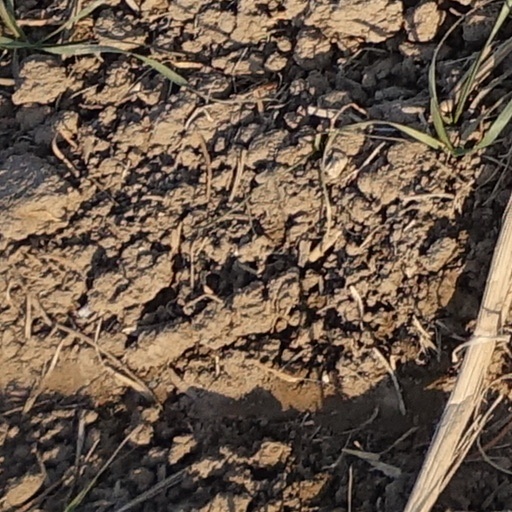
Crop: wheat